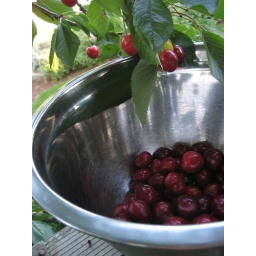
A bowl on cherries in a tree